Malaysian Federal Roads System

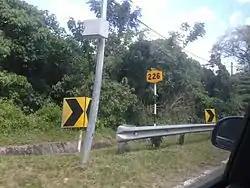
A Federal Route code sign

Malaysian Federal Roads System, is the main national road network in Malaysia. All federal roads in Malaysia are under the purview of the Ministry of Works (MOW). According to the Ministerial Functions Act 1969, the MOW is responsible to plan, build and maintain all federal roads gazetted under the Federal Roads Act 1959. However, most of the Federal roads' projects were built and maintained by the Malaysian Public Works Department (Jambatan Kerja Raya, JKR), which is also one of the implementing agencies under the MOW (with the exception of Sabah and Sarawak, whereby JKR in these two states is under respective state government).